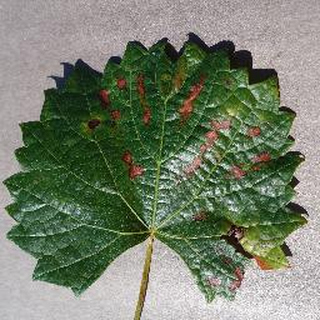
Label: grape_esca_black_measles